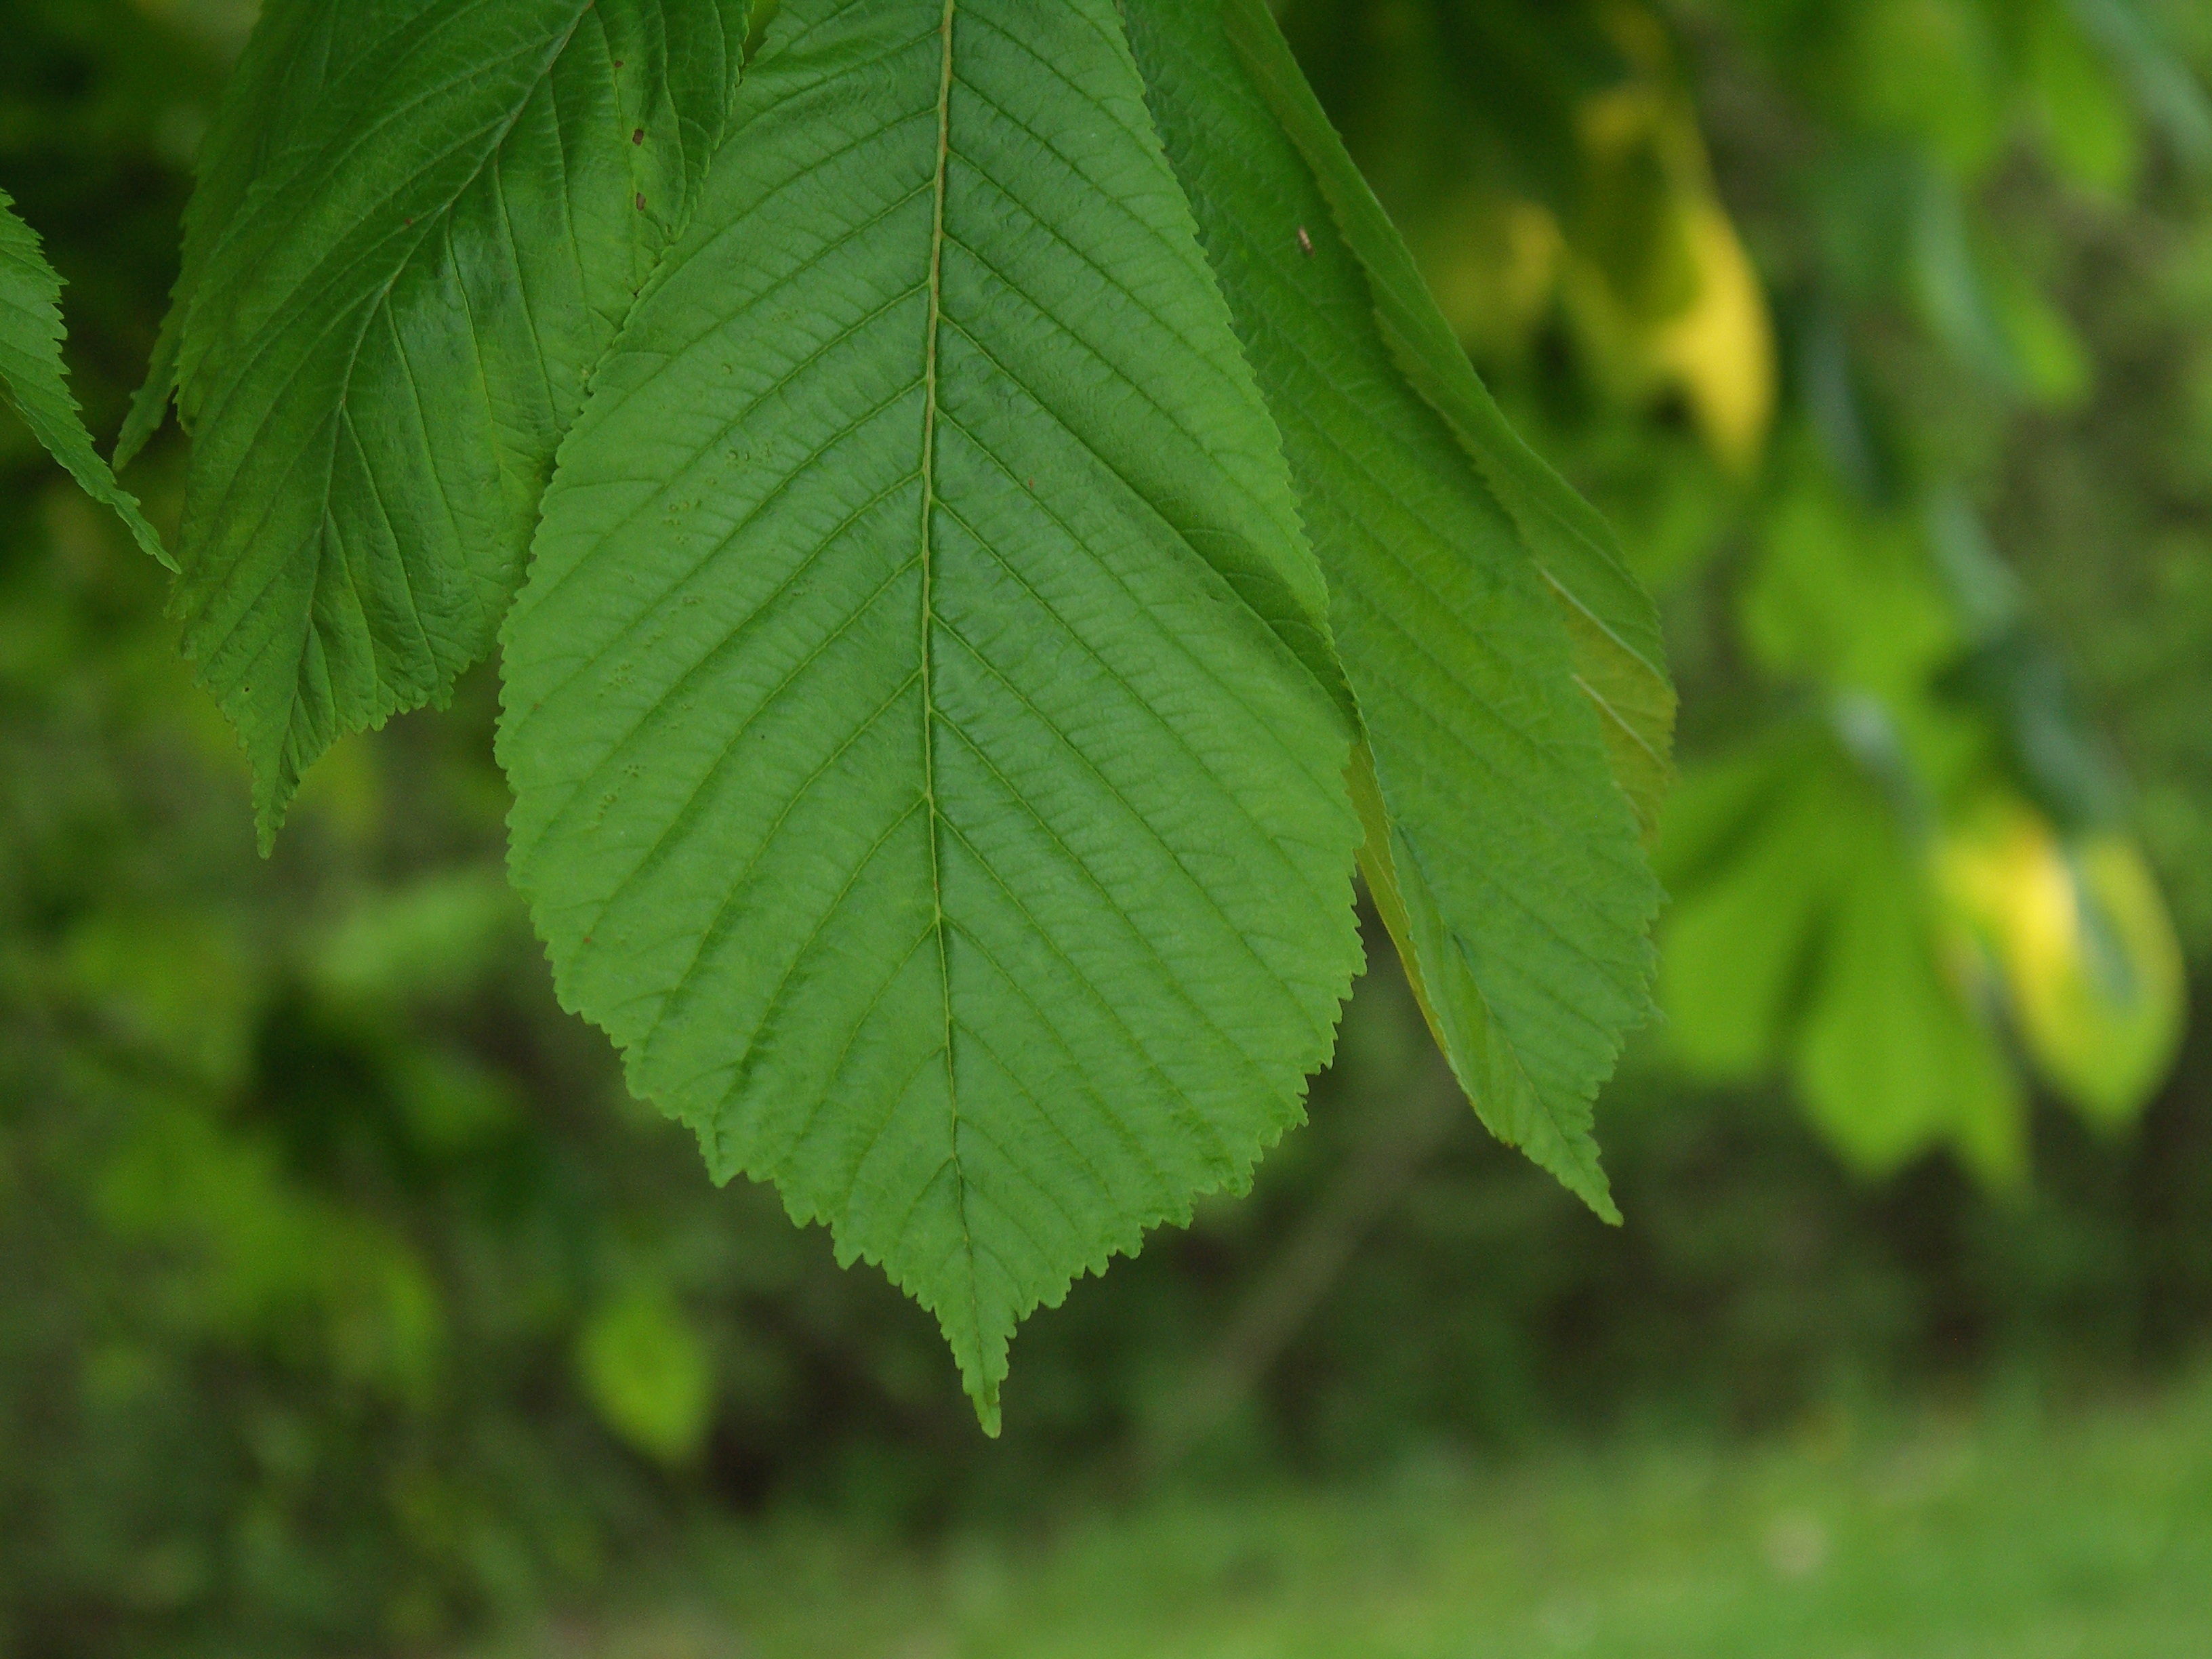
tree, nature, forest, branch, plant, sunlight, leaf, flower, green, autumn, botany, maple tree, leaves, deciduous, beech, flowering plant, plant stem, woody plant, land plant